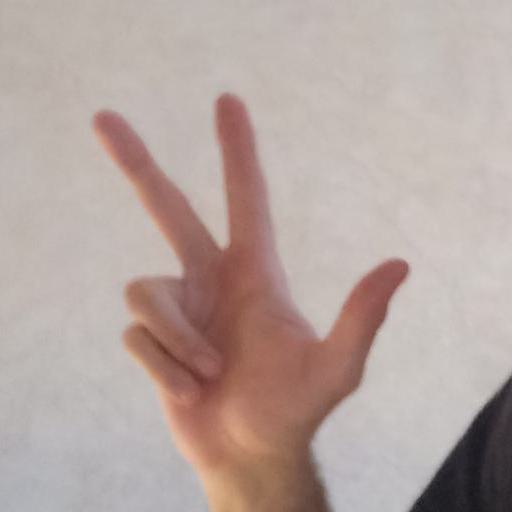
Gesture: three2